Julio Anguita

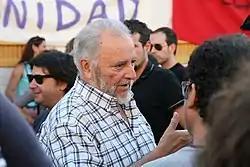
Anguita in 2013

On 1 June 2005, at the XVII Congress of the PCE, he presented a document calling for the re-founding of the party, reflecting on the International Communist Movement. He pointed out the negative impact brought by the fall of the Soviet Union and the uncriticalness and submission of the unions and the Left to the established capitalist order. On 22 April 2008, he sent the Federal Committee of the PCE a document in which he defended the need for a 'refounding' of IU. In his letter, he attributed the electoral debacle to the "lack of a clear line", and the absence of a coherent program. He defended radical democracy, the fight for the Third Republic and federalism, both for the coalition's organizational model and for the defended state model. In his opinion, the debate should open at the next federal assembly of IU.